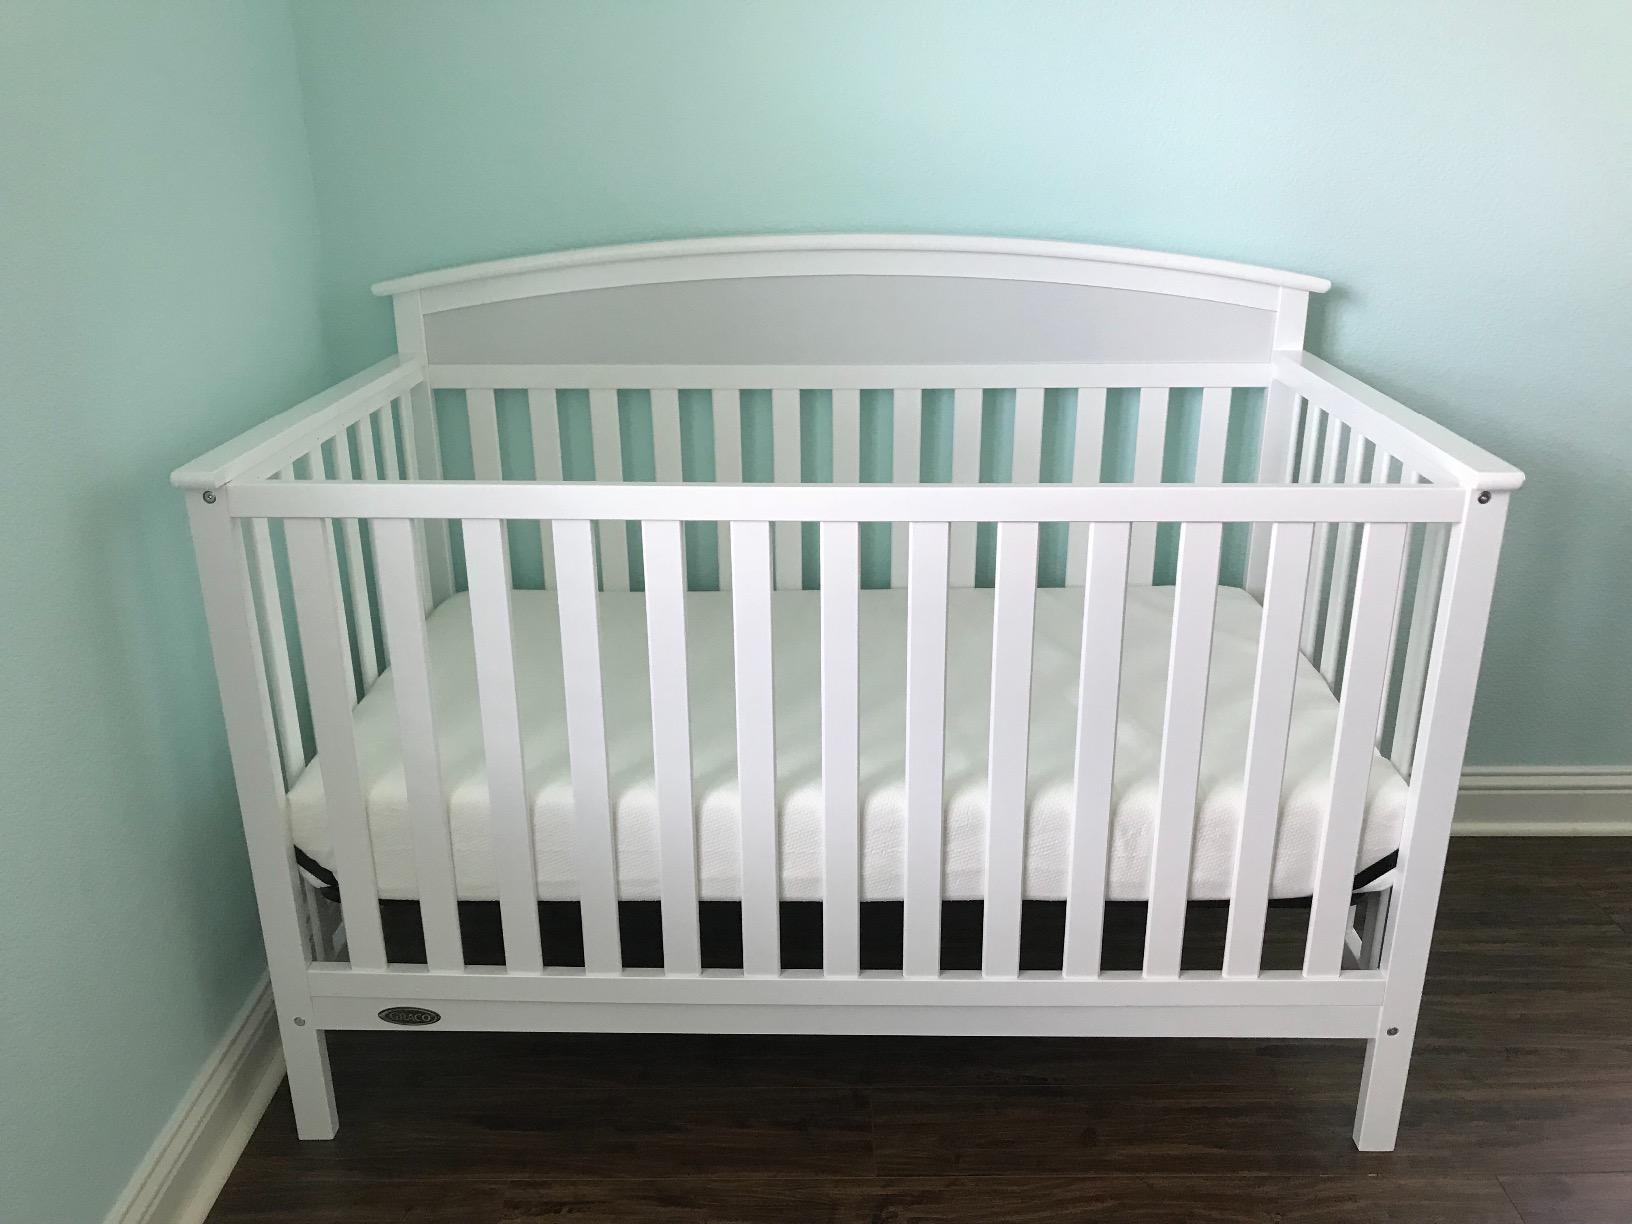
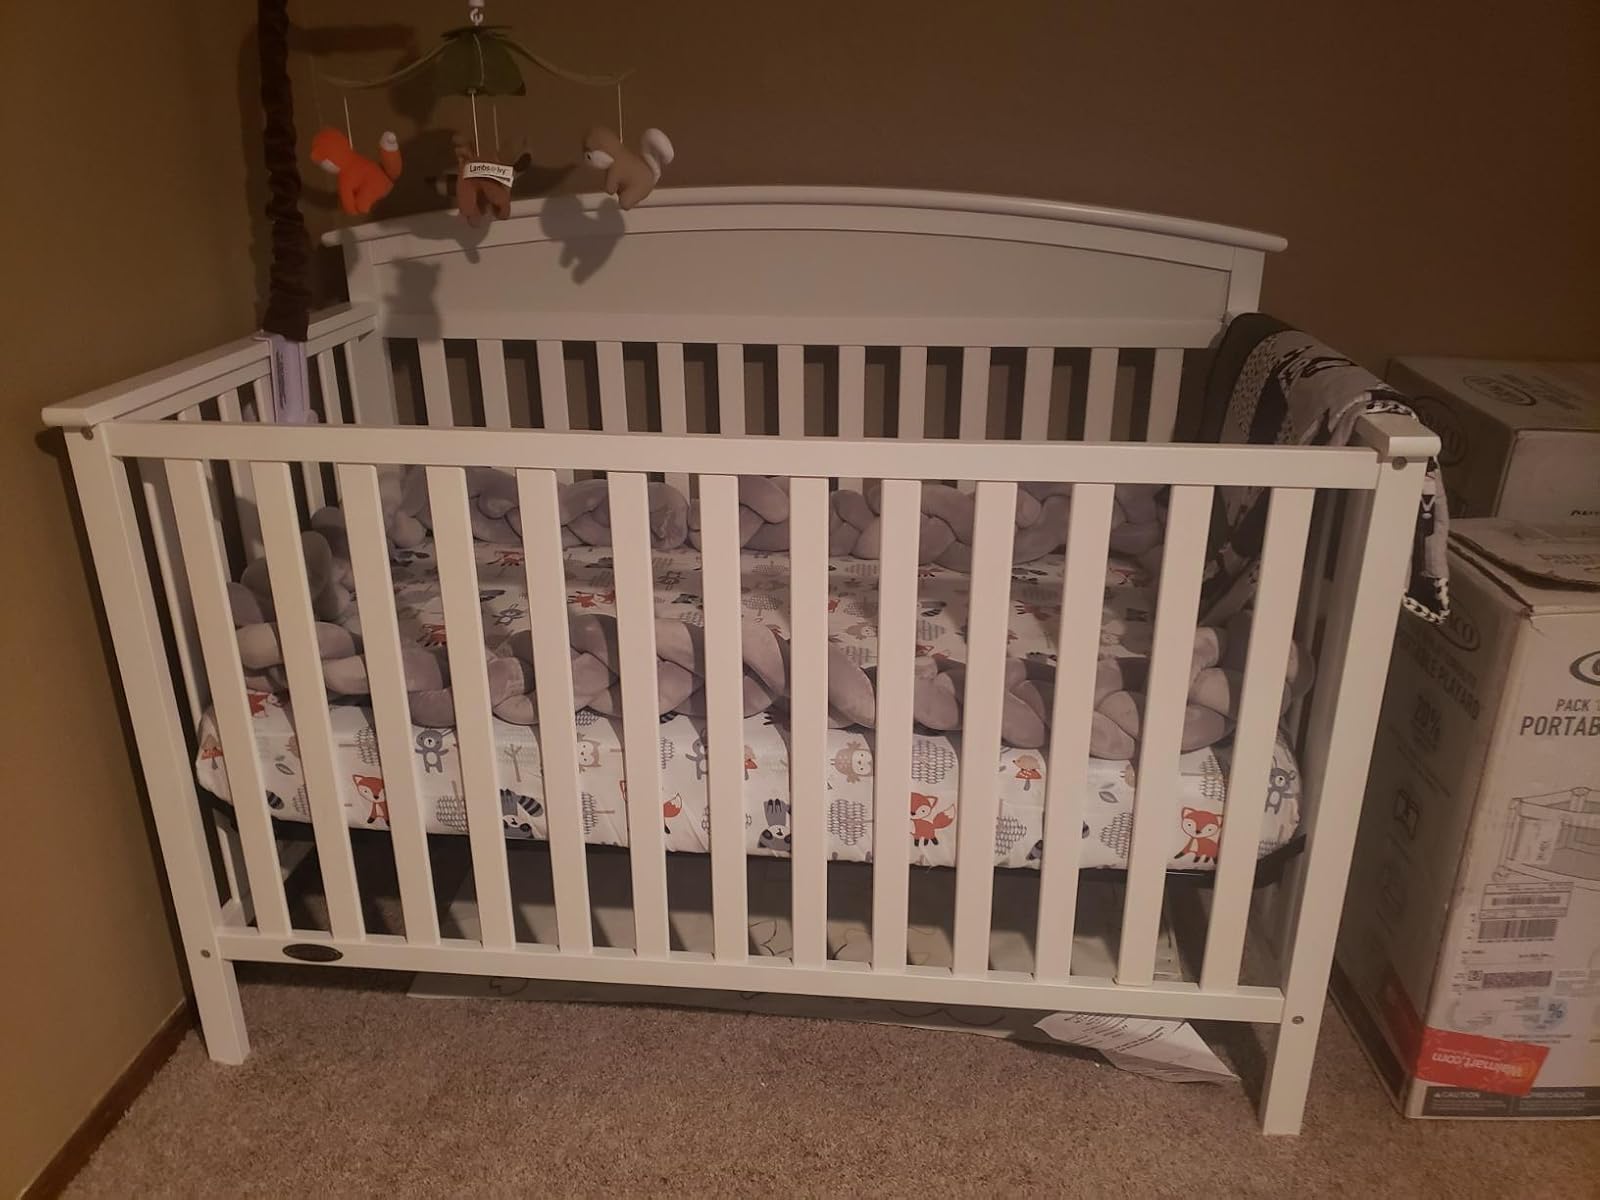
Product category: products_crib
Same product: yes